The Sign of the Crooked Arrow

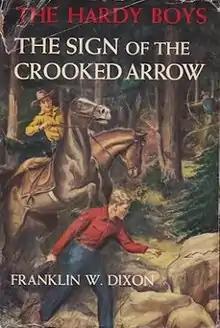
Original edition

The Sign of the Crooked Arrow is Volume 28 in the original The Hardy Boys Mystery Stories published by Grosset & Dunlap.